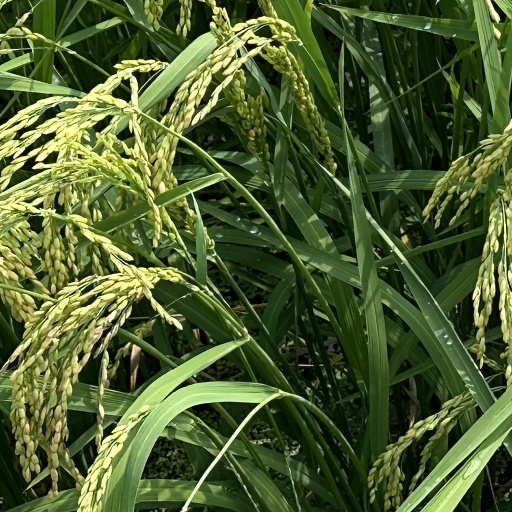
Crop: rice